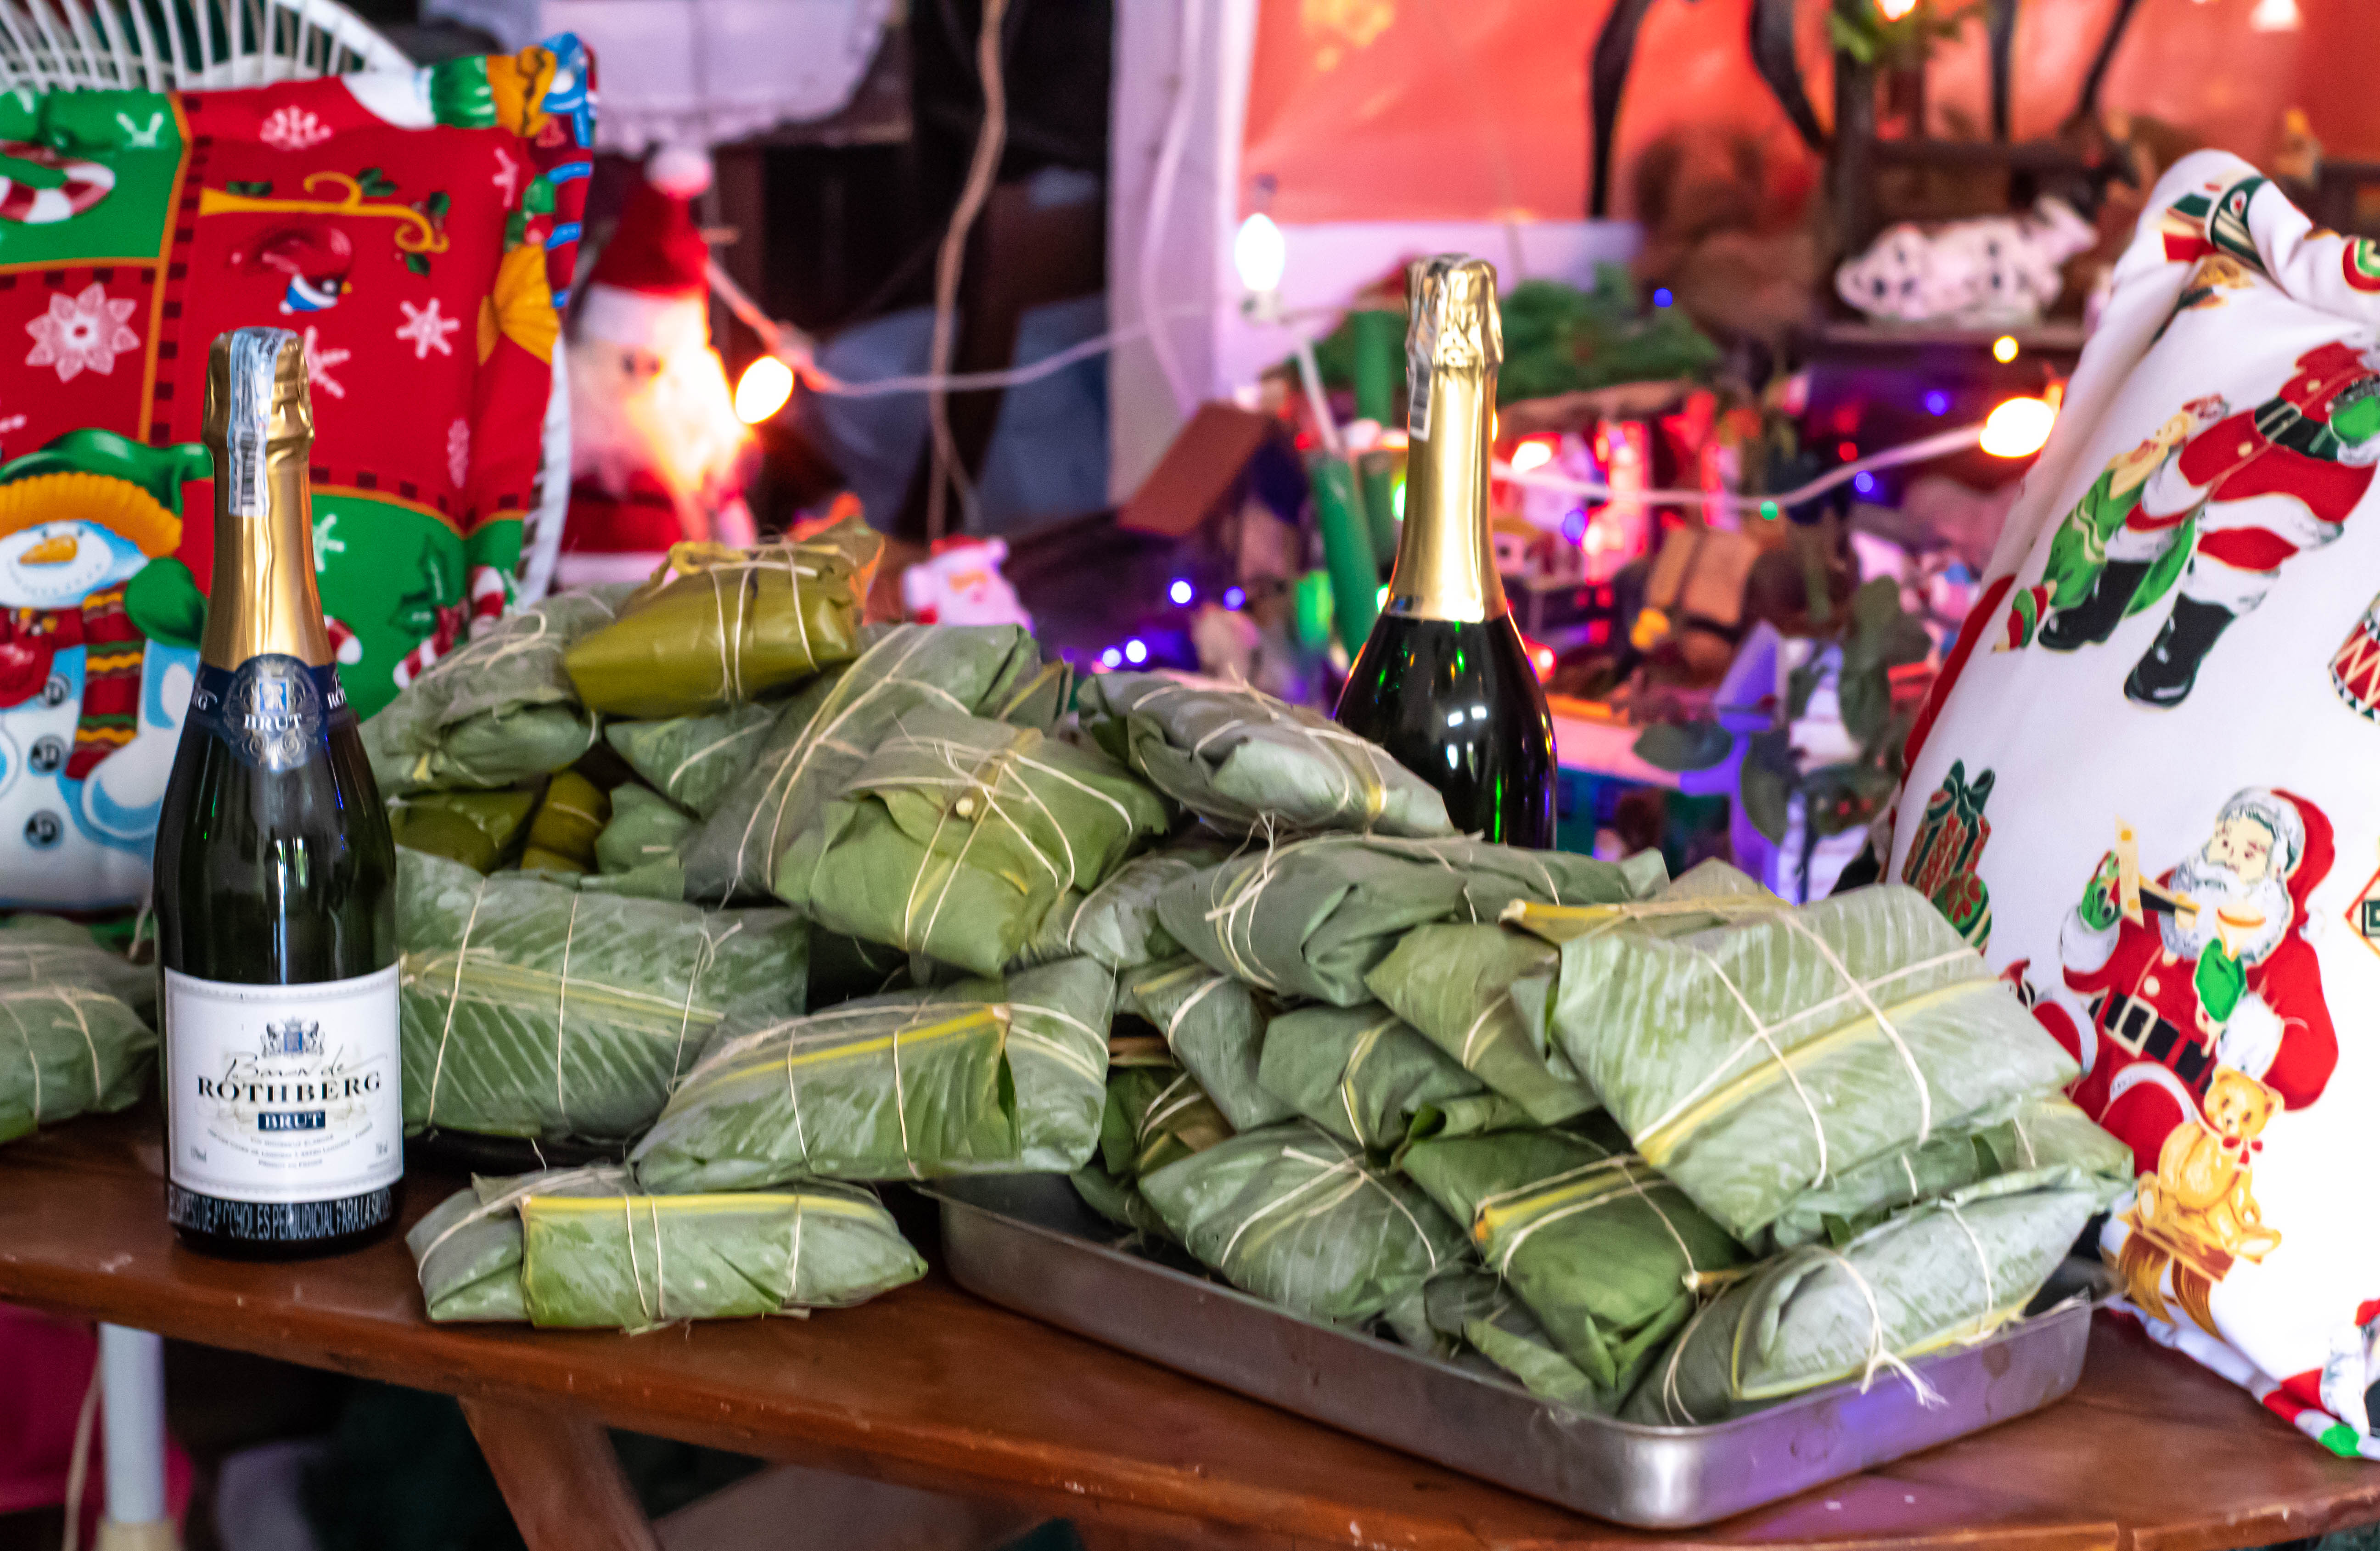
food, bottle, leaf, glass bottle, drink, alcohol, zongzi, Laulau, alcoholic beverage, produce, Hallaca, vegetable, whole food, Burasa, dolma, distilled beverage, Corunda, beer bottle, delicacy, home accessories, vegetarian food, vegan nutrition, staple food, sarma, christmas, suman, wine bottle